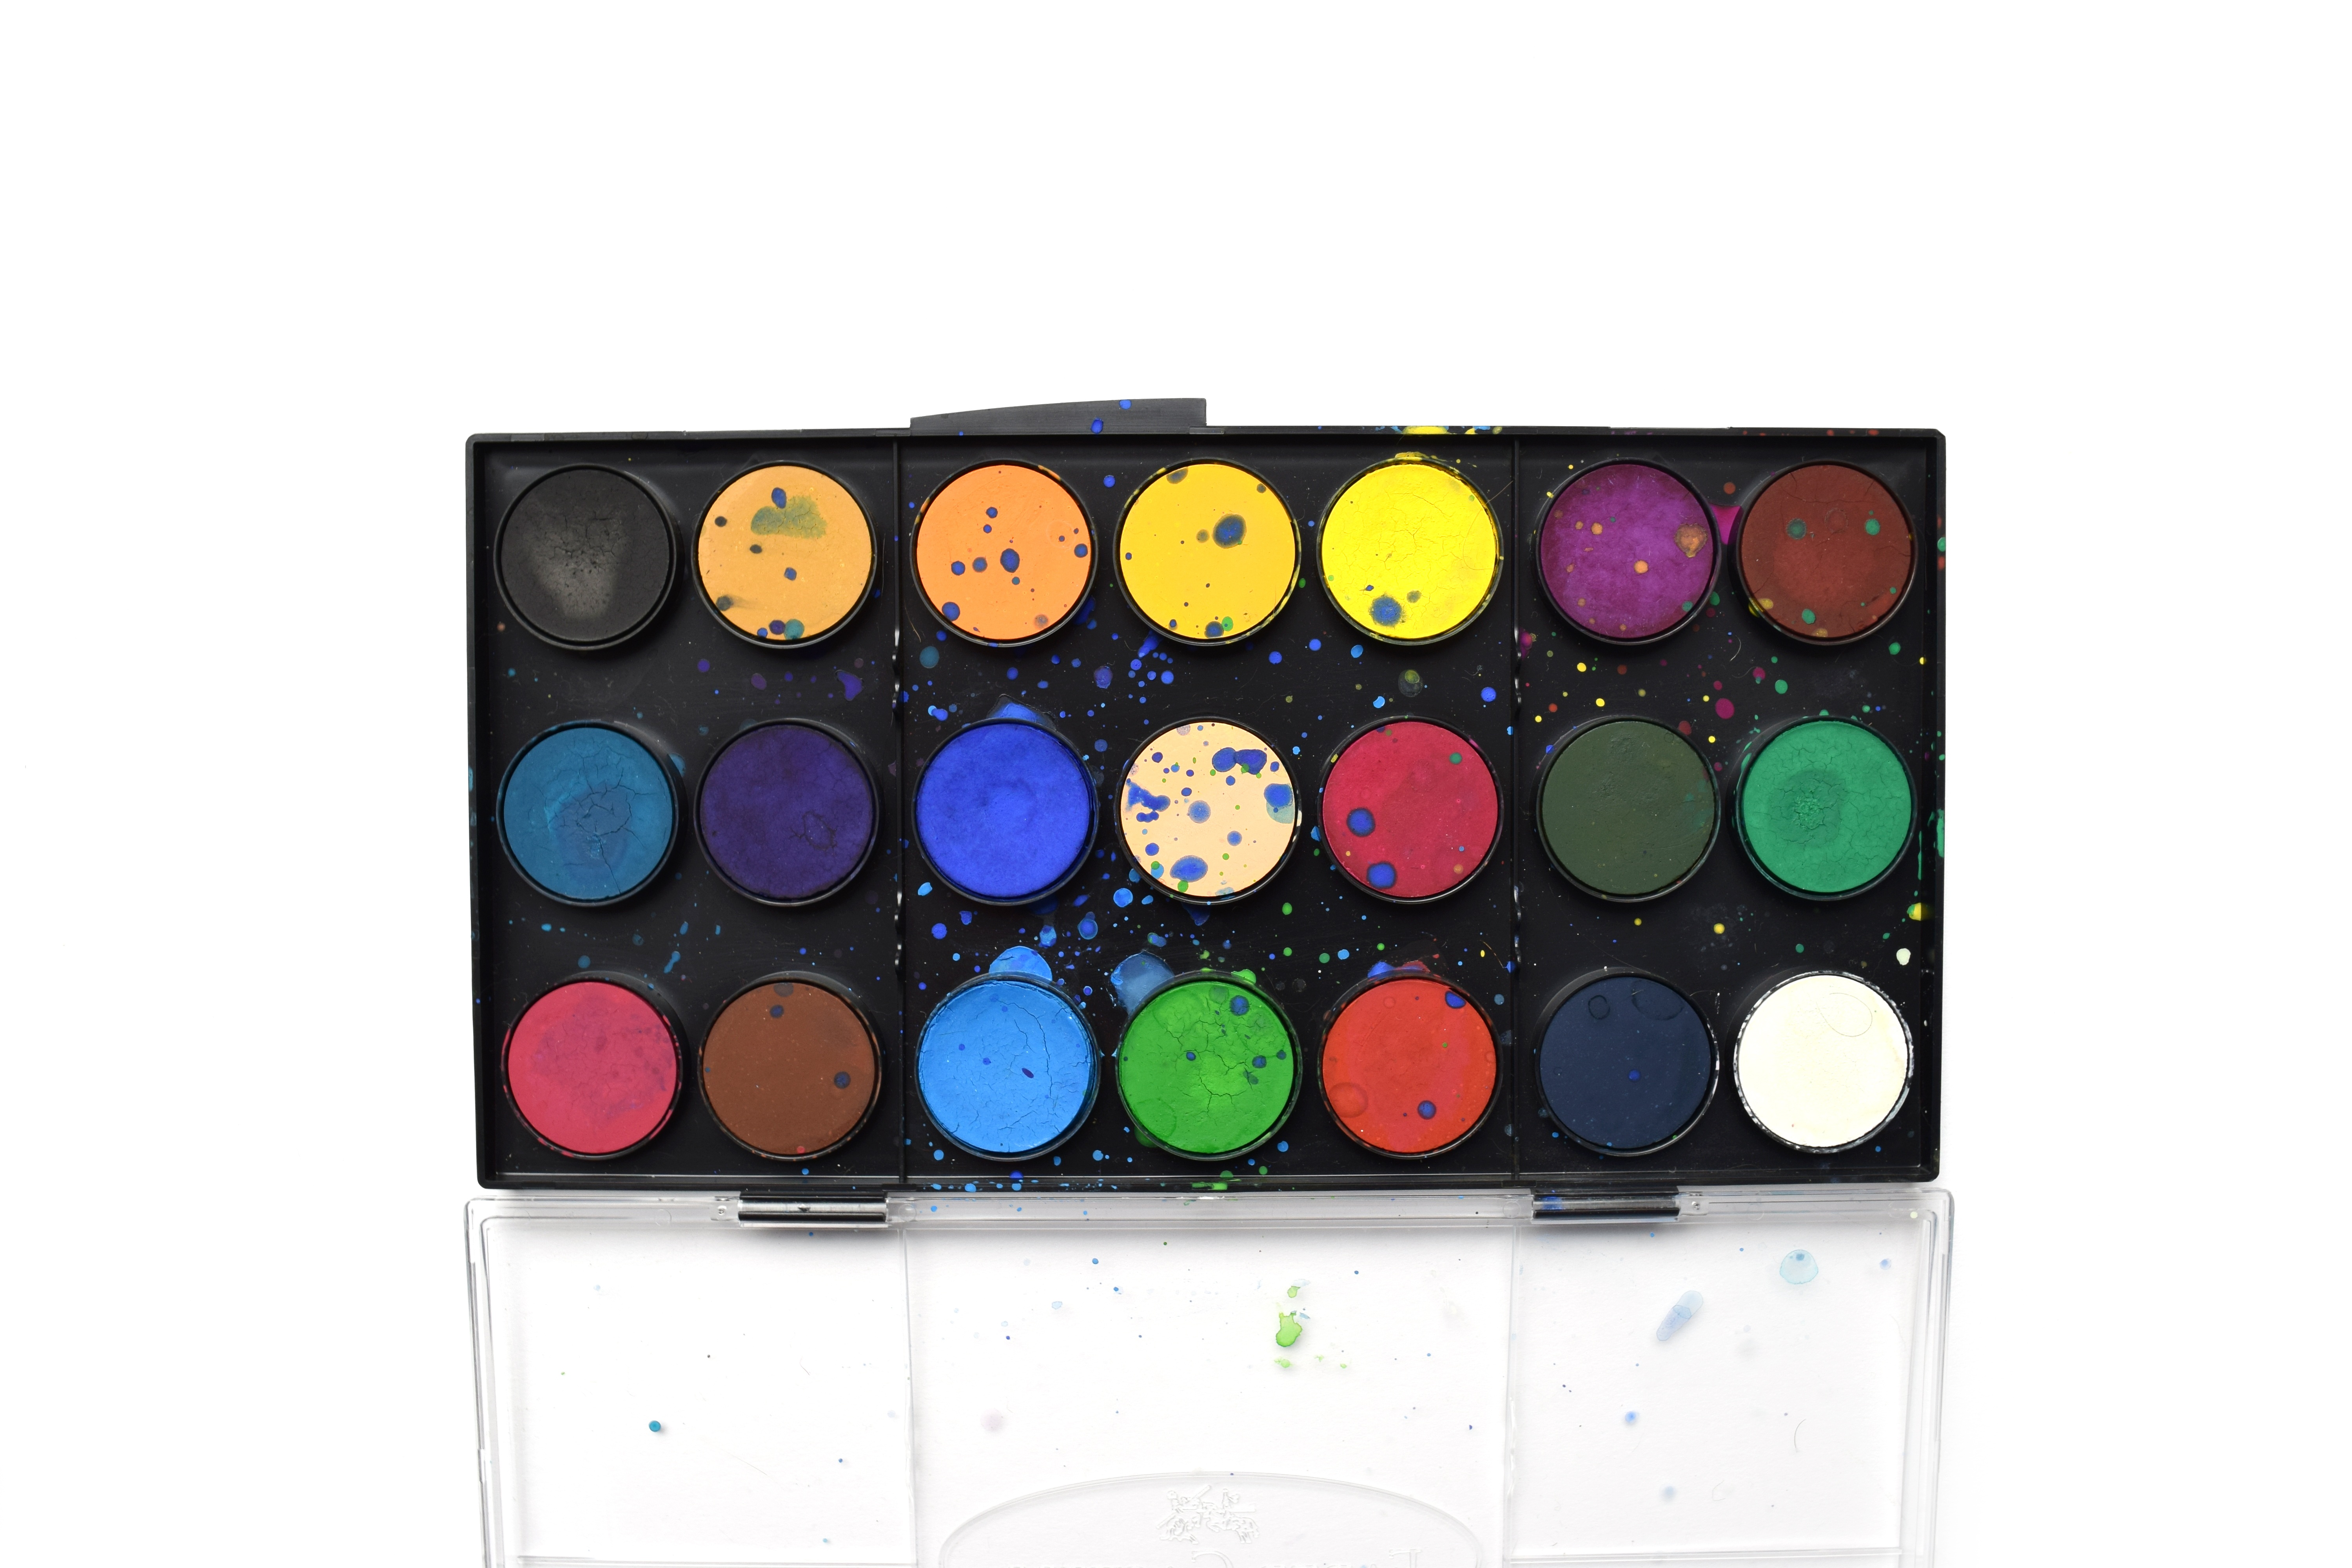
pencil, color, student, child, craft, colorful, painting, watercolor, education, human body, preschooler, art, children, rainbow, drawing, creativity, eye, stationery, school, organ, supplies, elementary, eye shadow, art supplies, school supplies, bright colors, back to school